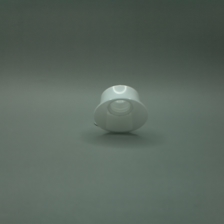
Color: white/transparent
Cap type: flip-top cap